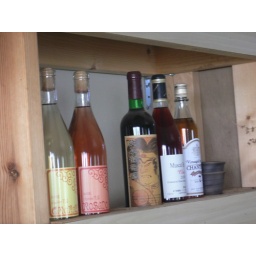
These were a few of the bottles hanging out in Yasu's shack at the fruit stand.